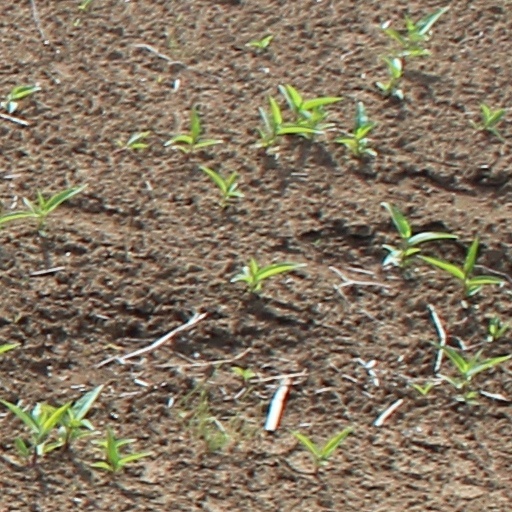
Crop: wheat